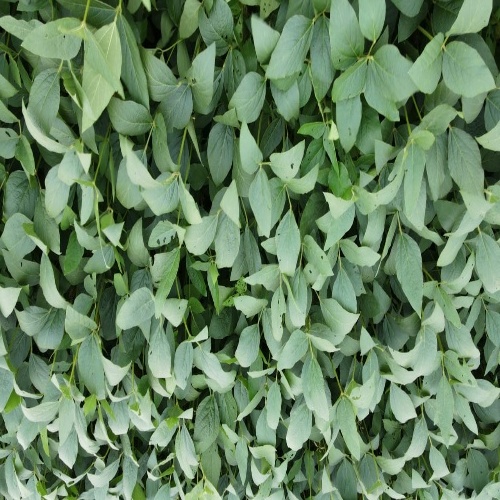
Label: Diabrotica_speciosa